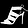
Label: Sandal